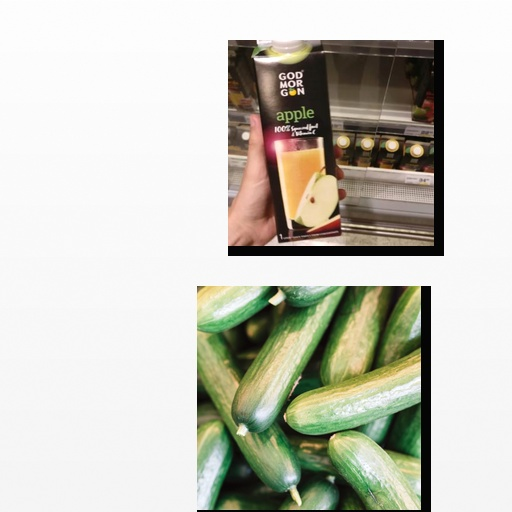
Food items: apple_juice, cucumber